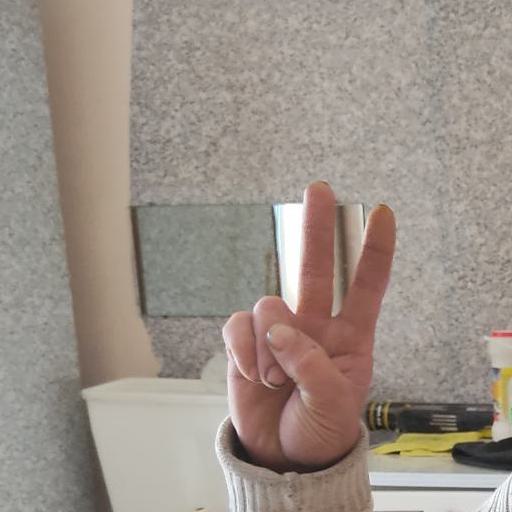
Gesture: peace